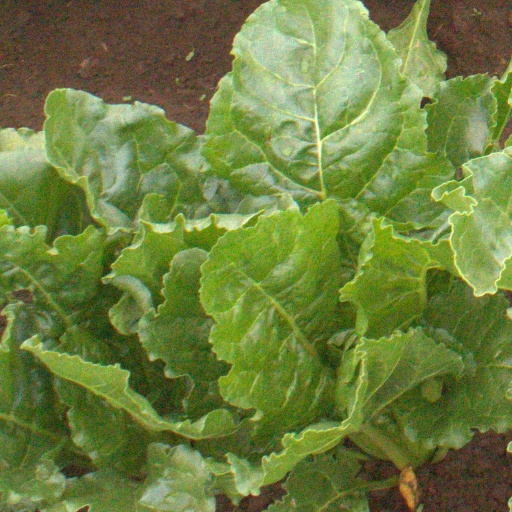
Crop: sugar beet